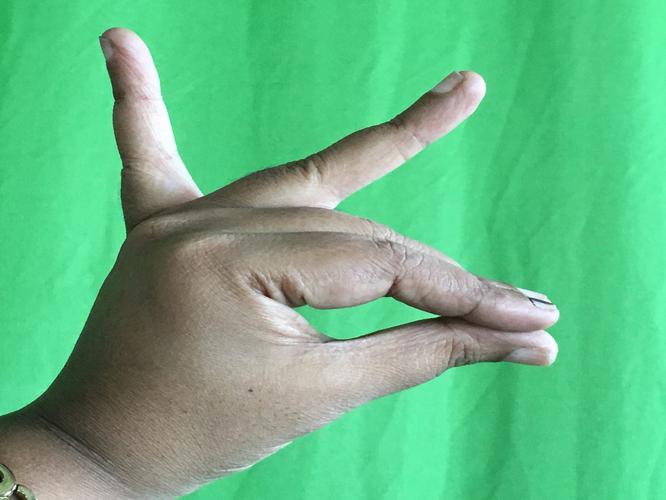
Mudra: Katakamukha_1
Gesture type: single_hand